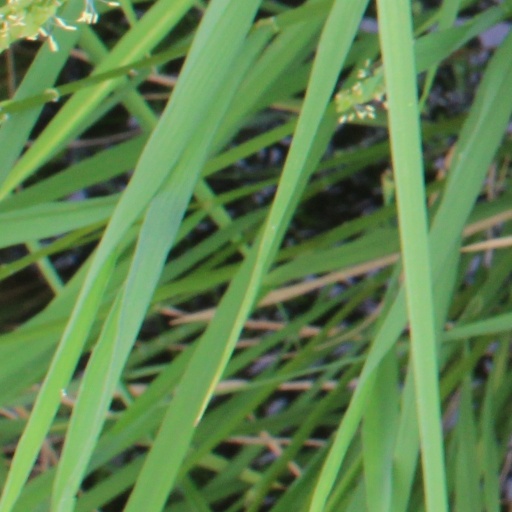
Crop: rice